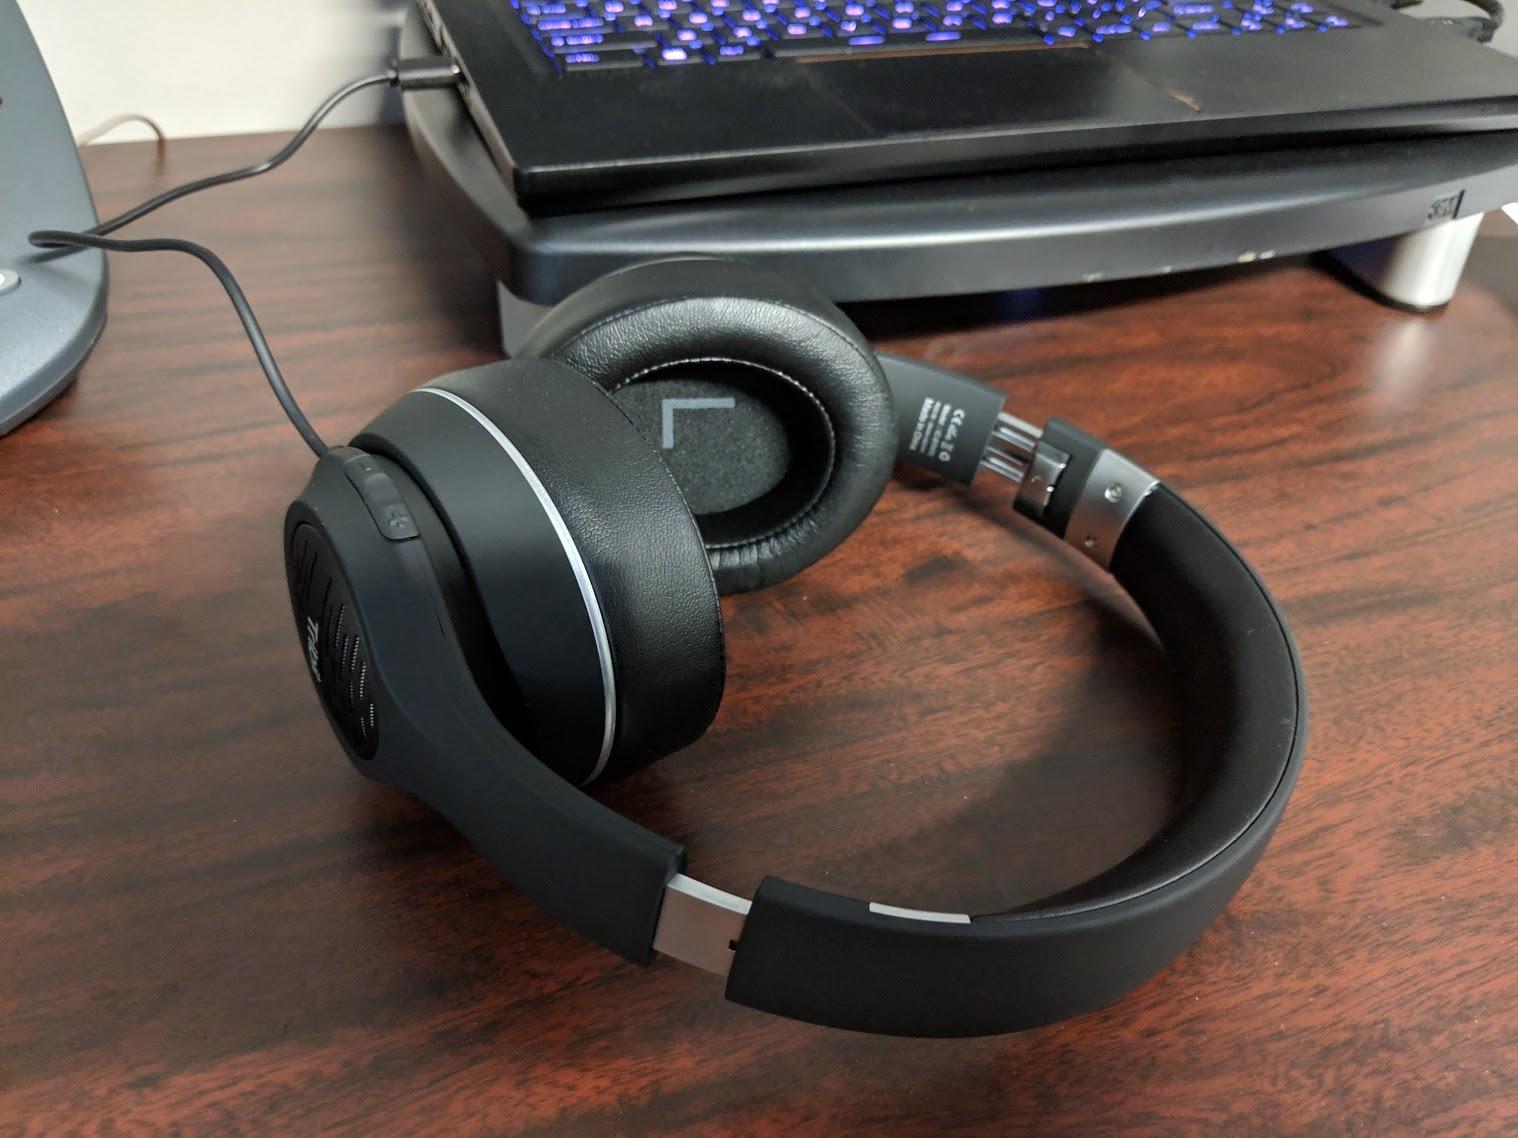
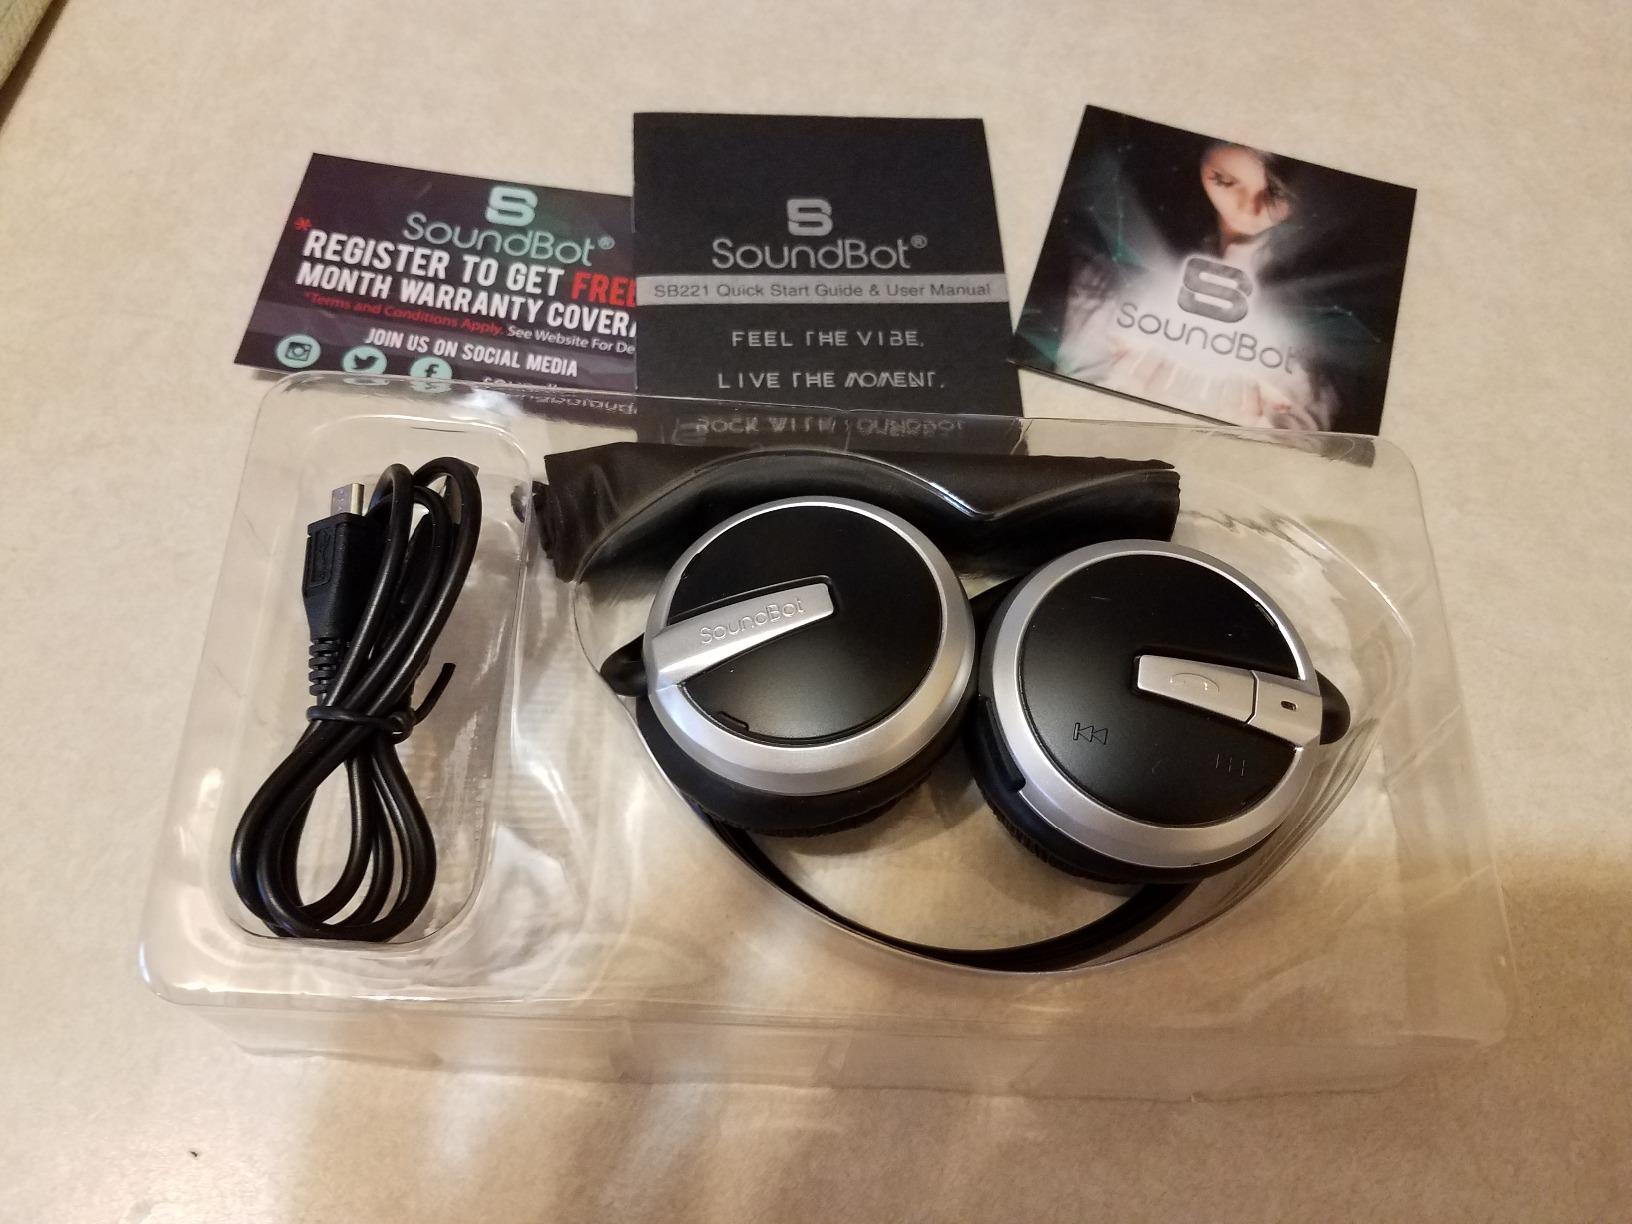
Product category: headphones
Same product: no